4th Infantry Division (United Kingdom)

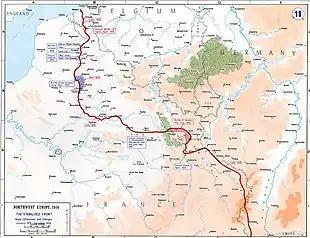
Map of the Western Front, 1915–16

The troops of 4th Division were still sickly after the Siege of Ladysmith, and it played little part in Sir Redvers Buller's operations to clear the Boers out of Natal in May and June. It was then left to defend Natal when Buller advanced into Transvaal in July. The division was not complete until 5 August when Walter Kitchener's 7th Brigade caught up. It marched out next day with Buller towards Balmoral to link up with Lord Roberts's Army. The division fought an engagement with the Boers on the way to Amersfoort on 7 August, then carried out a 10-day march via Ermelo, skirmishing every day, with the opposition increasing as the column advanced. On 22 August Walter Kitchener was detached with part of his brigade to clear some troublesome Kopjes on the flank, and next day section of 21st Battery, RFA, was heavily engaged with Boer guns. The division joined up with Roberts on 27 August, when 7th Brigade assaulted an entrenched position on the Berg-en-dal kopje.